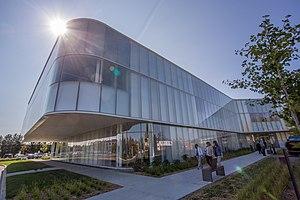
Bibliothèque publique de Drummondville.
La bibliothèque publique de Drummondville est la seule bibliothèque municipale de la ville de Drummondville. Elle était autrefois connue sous le nom de Bibliothèque municipale Côme-Saint-Germain et était située au 545, rue des Écoles. Elle assure les missions traditionnelles des bibliothèques publiques au Québec et propose, lors de son ouverture en 2017, une collection de 135 664 documents sur différents supports.
Francine Ruest-Jutras, née en 1946 à Drummondville, est une femme politique et pédagogue québécoise.